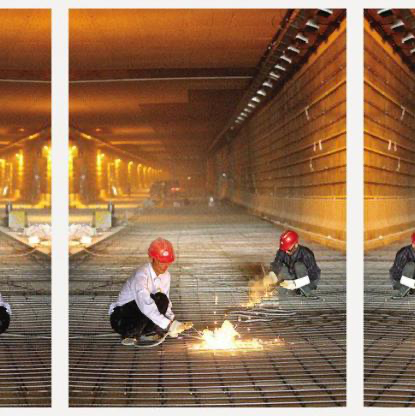
Objects in the image:
label: helmet
label: helmet
label: helmet